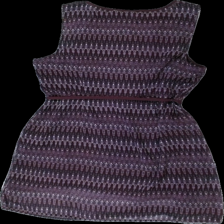
View: back
Type: Dress
Category: Ladies
Brand: Not in the list
Brand text on label: street one
Colors: Purple, Grey
Material: 100% polyester
Pattern: Geometric print
Cut: Regular
Size: 44
Season: All
Damage location: bottom center
Price range: <50
Recommended usage: Export
Description: lila klänning med ojämna ränder med olika symboler, flera lösa trådar som gjort streck i klänningen